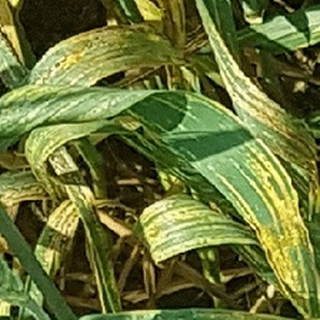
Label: wheat_yellow_rust